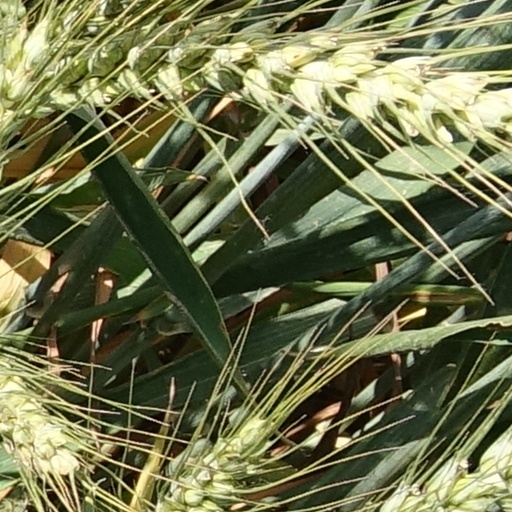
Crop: wheat